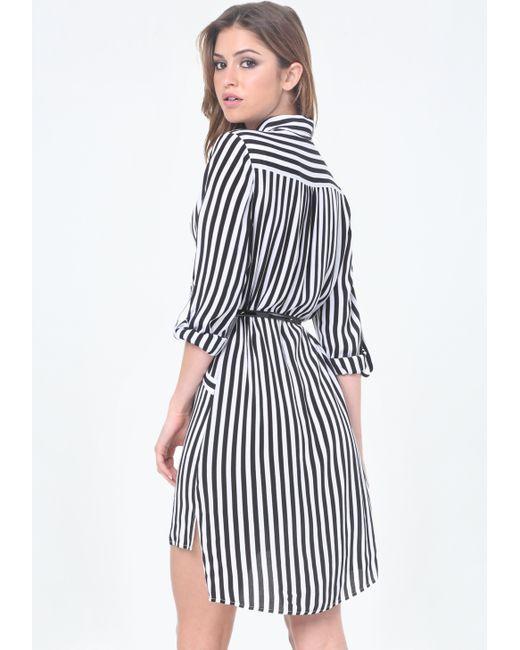
Schwarz-weiß gestreiftes Langarmkleid für lässige Outtings